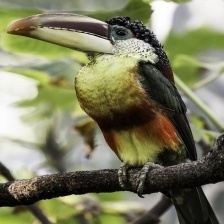
Species: CURL CRESTED ARACURI
Scientific name: PTEROGLOSSUS BEAUHARNAESII
ImageNet parent category: toucan